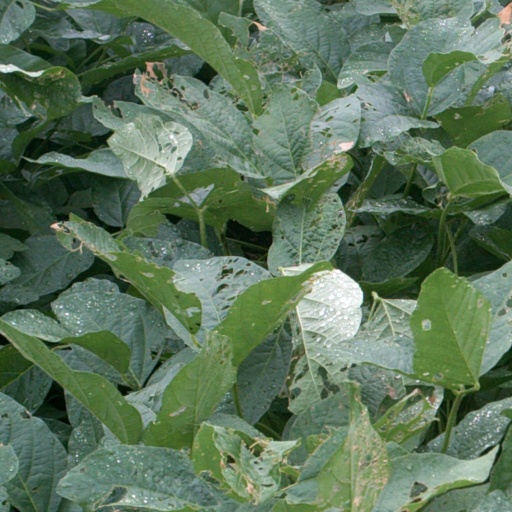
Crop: soybean